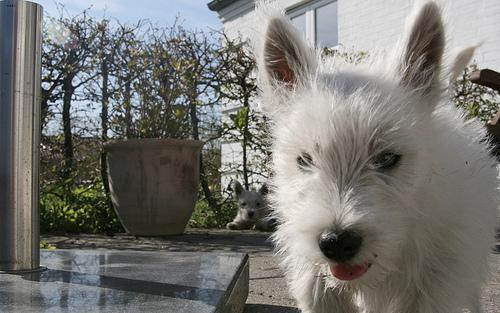
scottish terrier